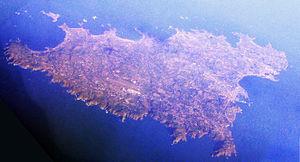
La géographie de Guernesey englobe à la fois l'île principale du Bailliage de Guernesey, plus les trois îles de Sercq, d'Aurigny et de Herm formant toutes les quatre avec l'île de Jersey, les îles anglo-normandes situées dans le golfe de Saint-Malo à l'ouest de la côte normande.